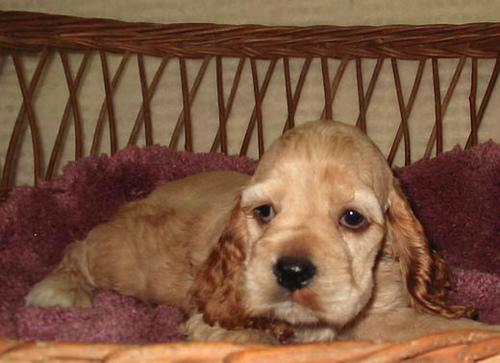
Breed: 286-n000111-cocker_spaniel